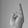
ASL letter: R